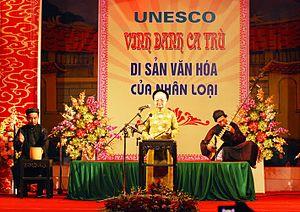
"Il est souvent dit que la musique vietnamienne est une synthèse originale des influences chinoise, indienne, indonésienne, occidentale et bouddhique, mais ce mot ""synthèse"" n'est peut-être pas très parlant au regard de la diversité de genres et la complexité entre les périodes.
Le Ca trù est une forme de poésie chantée de la musique vietnamienne pratiquée au nord du pays depuis le XIᵉ siècle.
Le Festival de l'imaginaire présente les pratiques de rites ou cérémonies du monde entier, qu'ils soient sous forme de chant, de théâtre, de musique, etc. Il permet la découverte du patrimoine culturel immatériel, notamment celui protégé par l'UNESCO.